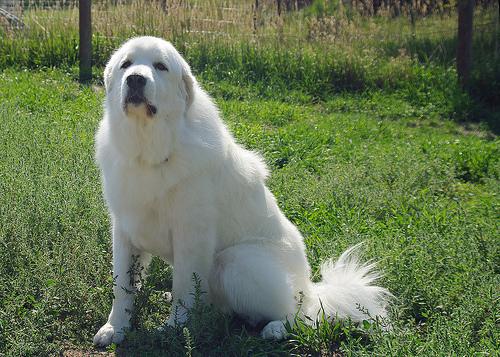
Breed: great pyrenees